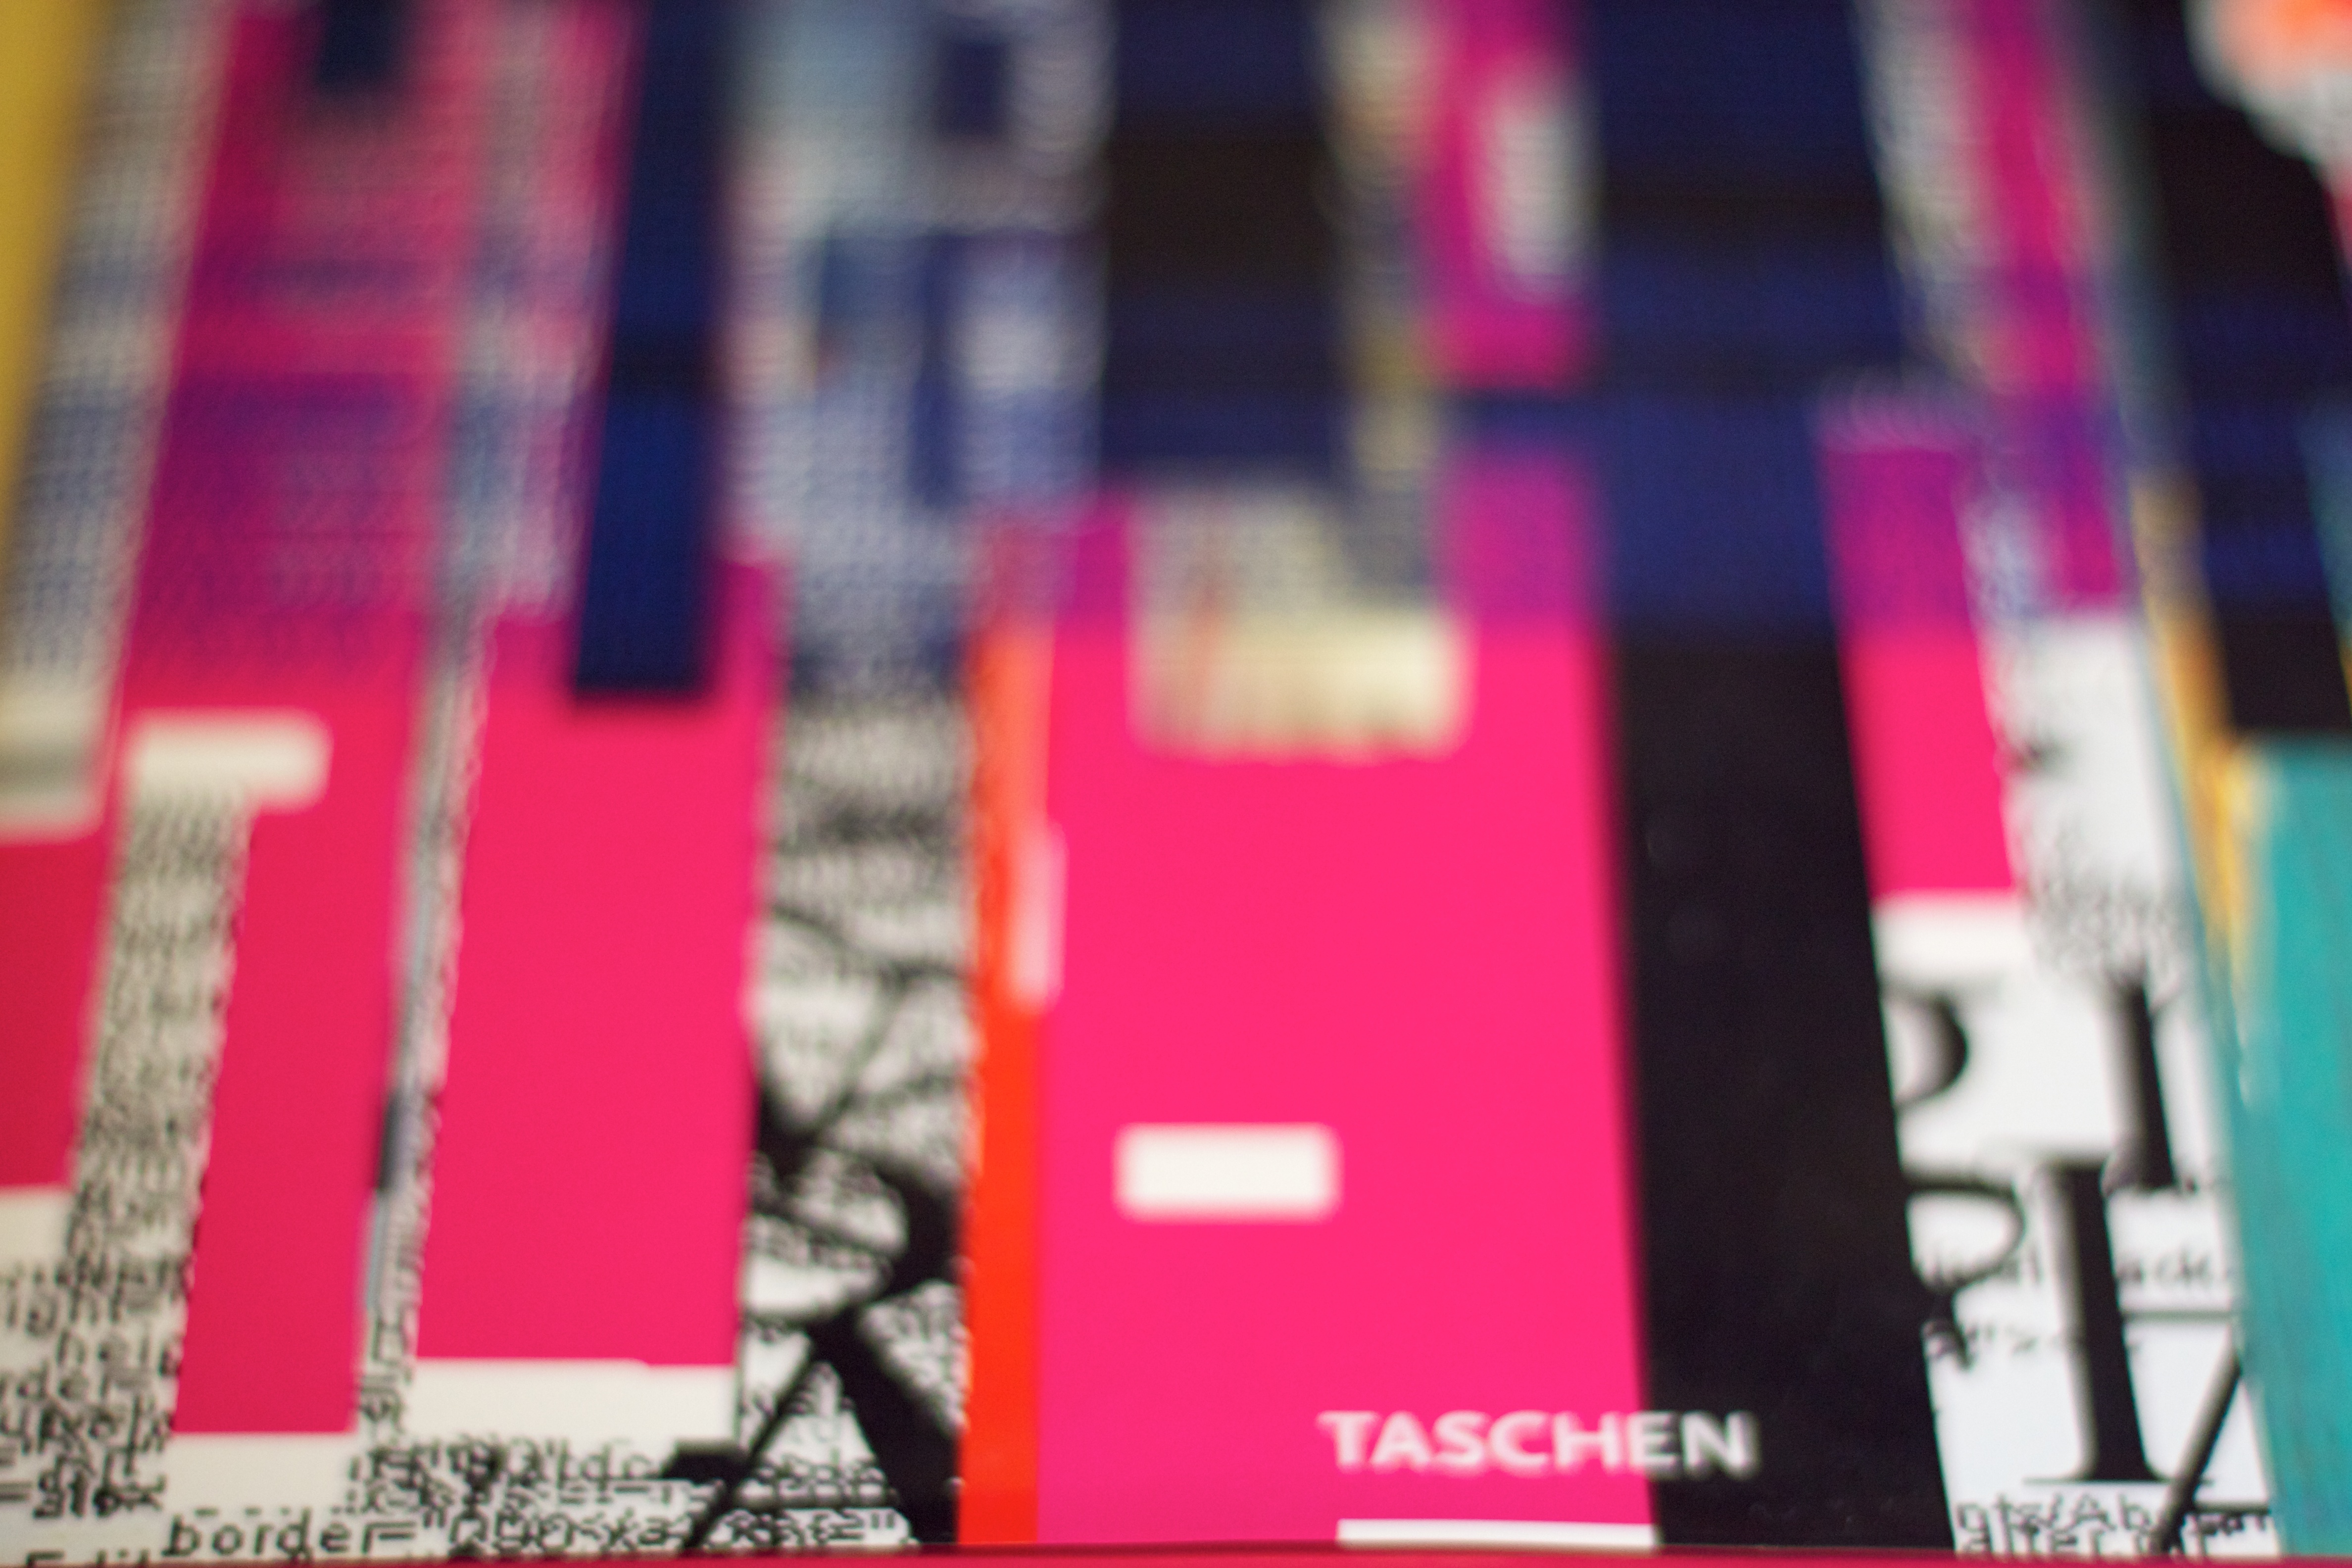
red, color, brand